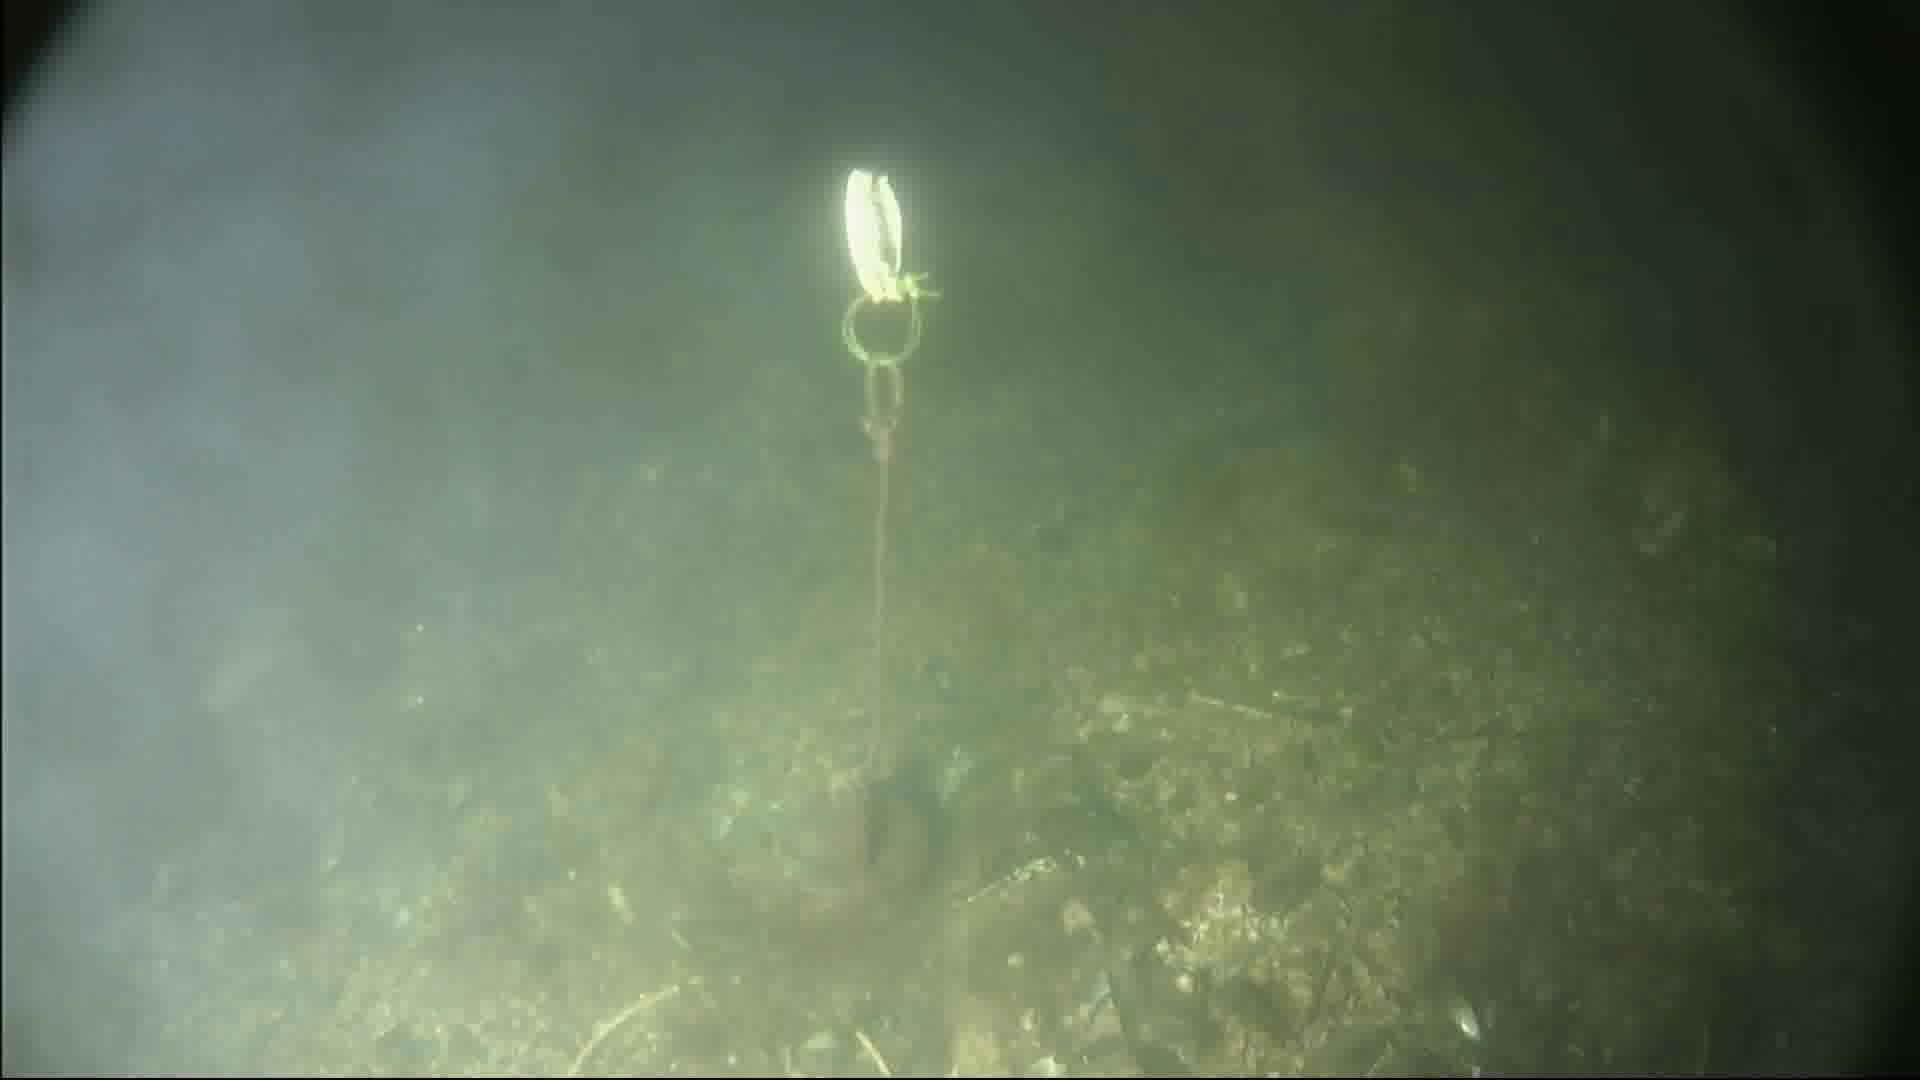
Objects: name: fish